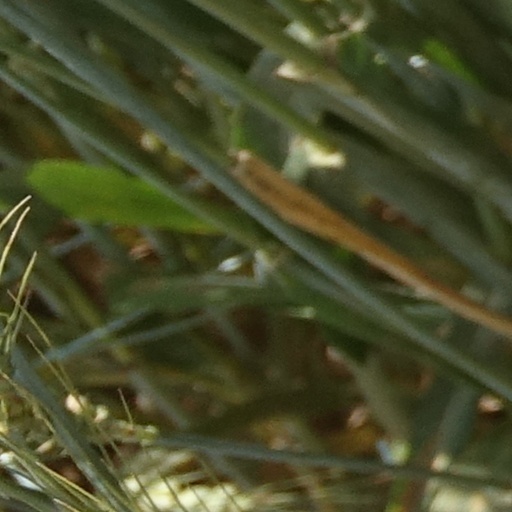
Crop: wheat